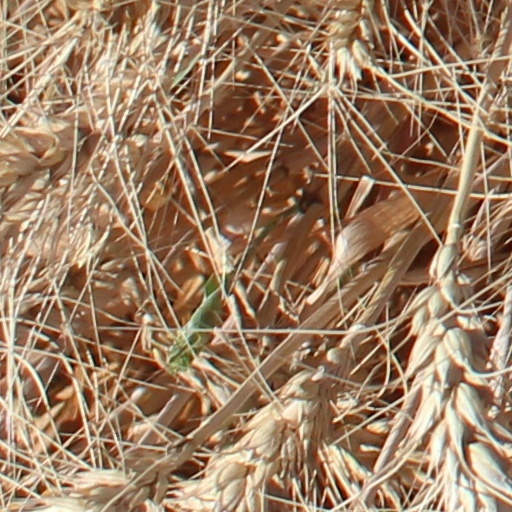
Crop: wheat